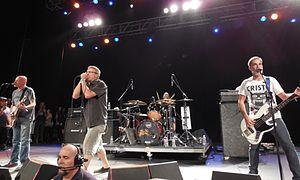
Descendents est un groupe de punk rock américain, originaire de Hermosa Beach, dans la banlieue de Los Angeles.